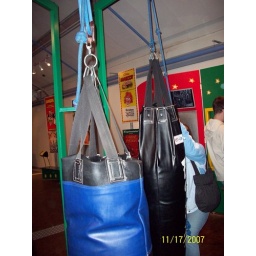
Abigail in light blue trying to lift heavy bag with pulley system